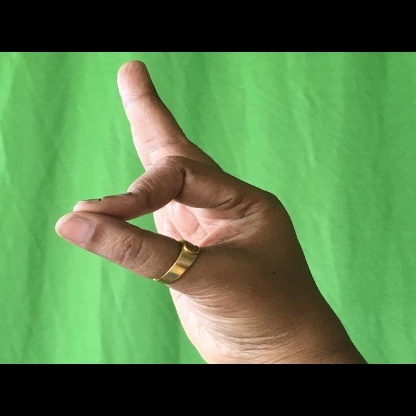
Mudra: Aralam